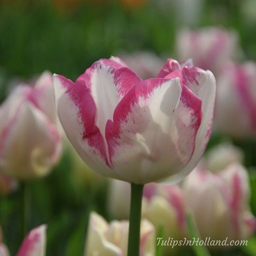
what do you think of this lovely tulip ?